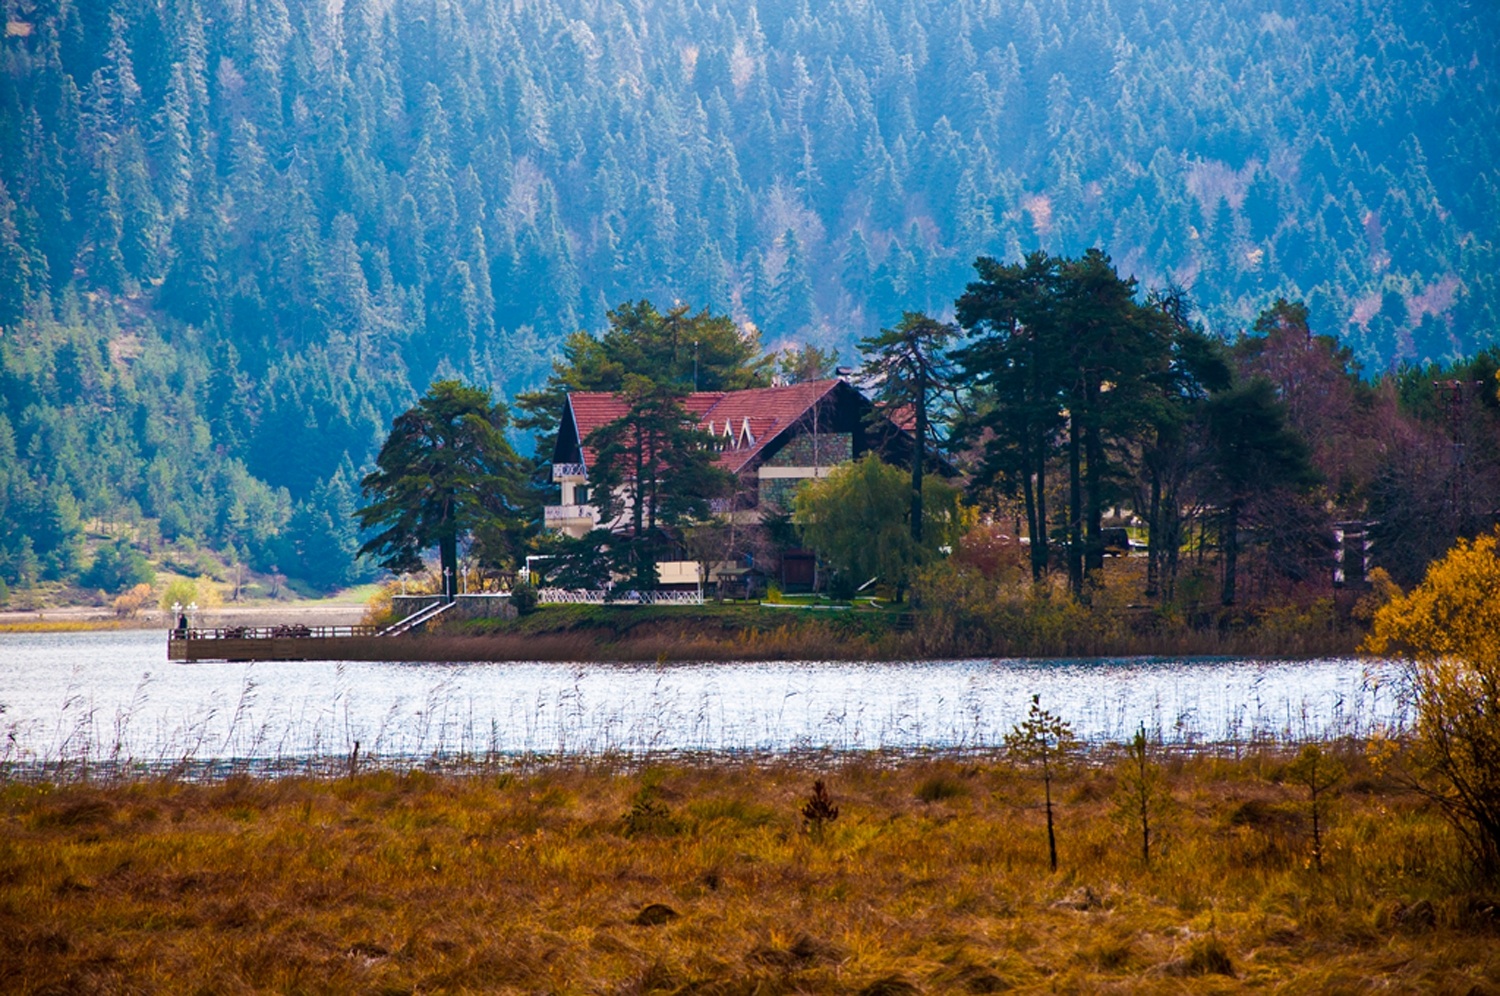
landscape, nature, wilderness, mountain, house, morning, hill, lake, mountain range, reflection, cabin, cottage, autumn, season, lakehouse, rural area, mountainous landforms